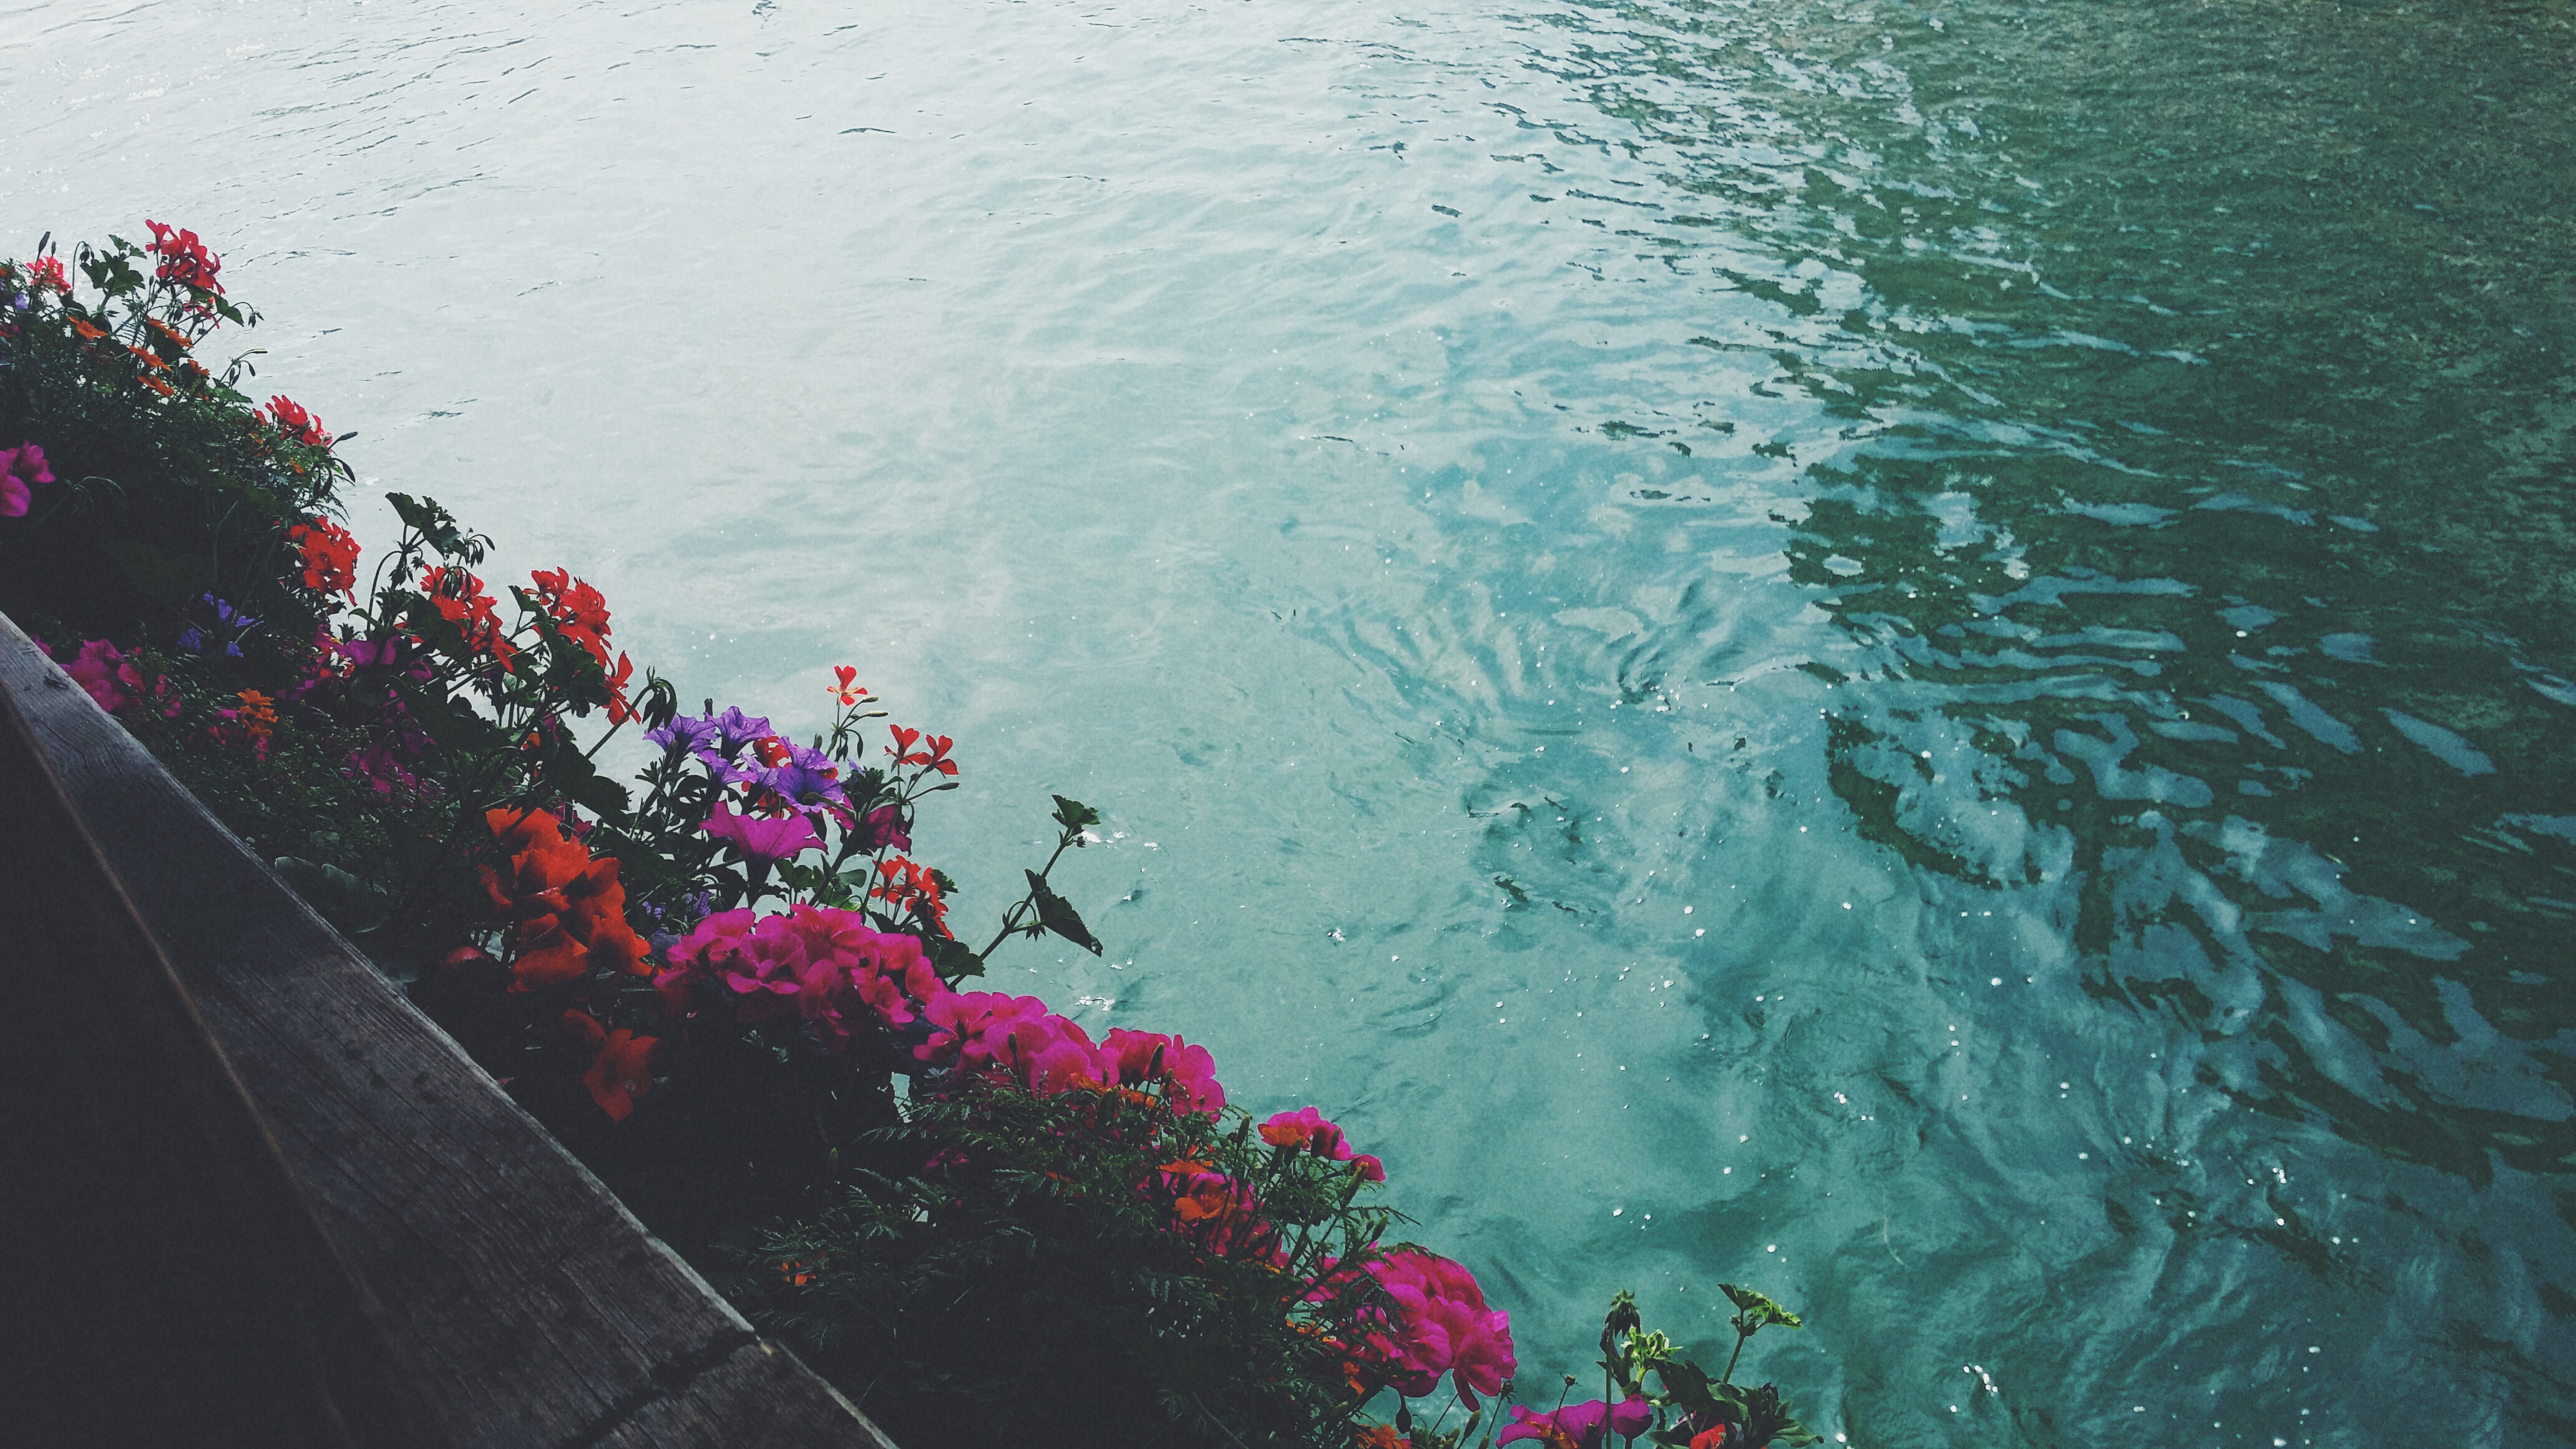
sea, water, blossom, sunlight, leaf, wave, flower, bloom, river, reflection, flora, plants, flowers, royalty free images